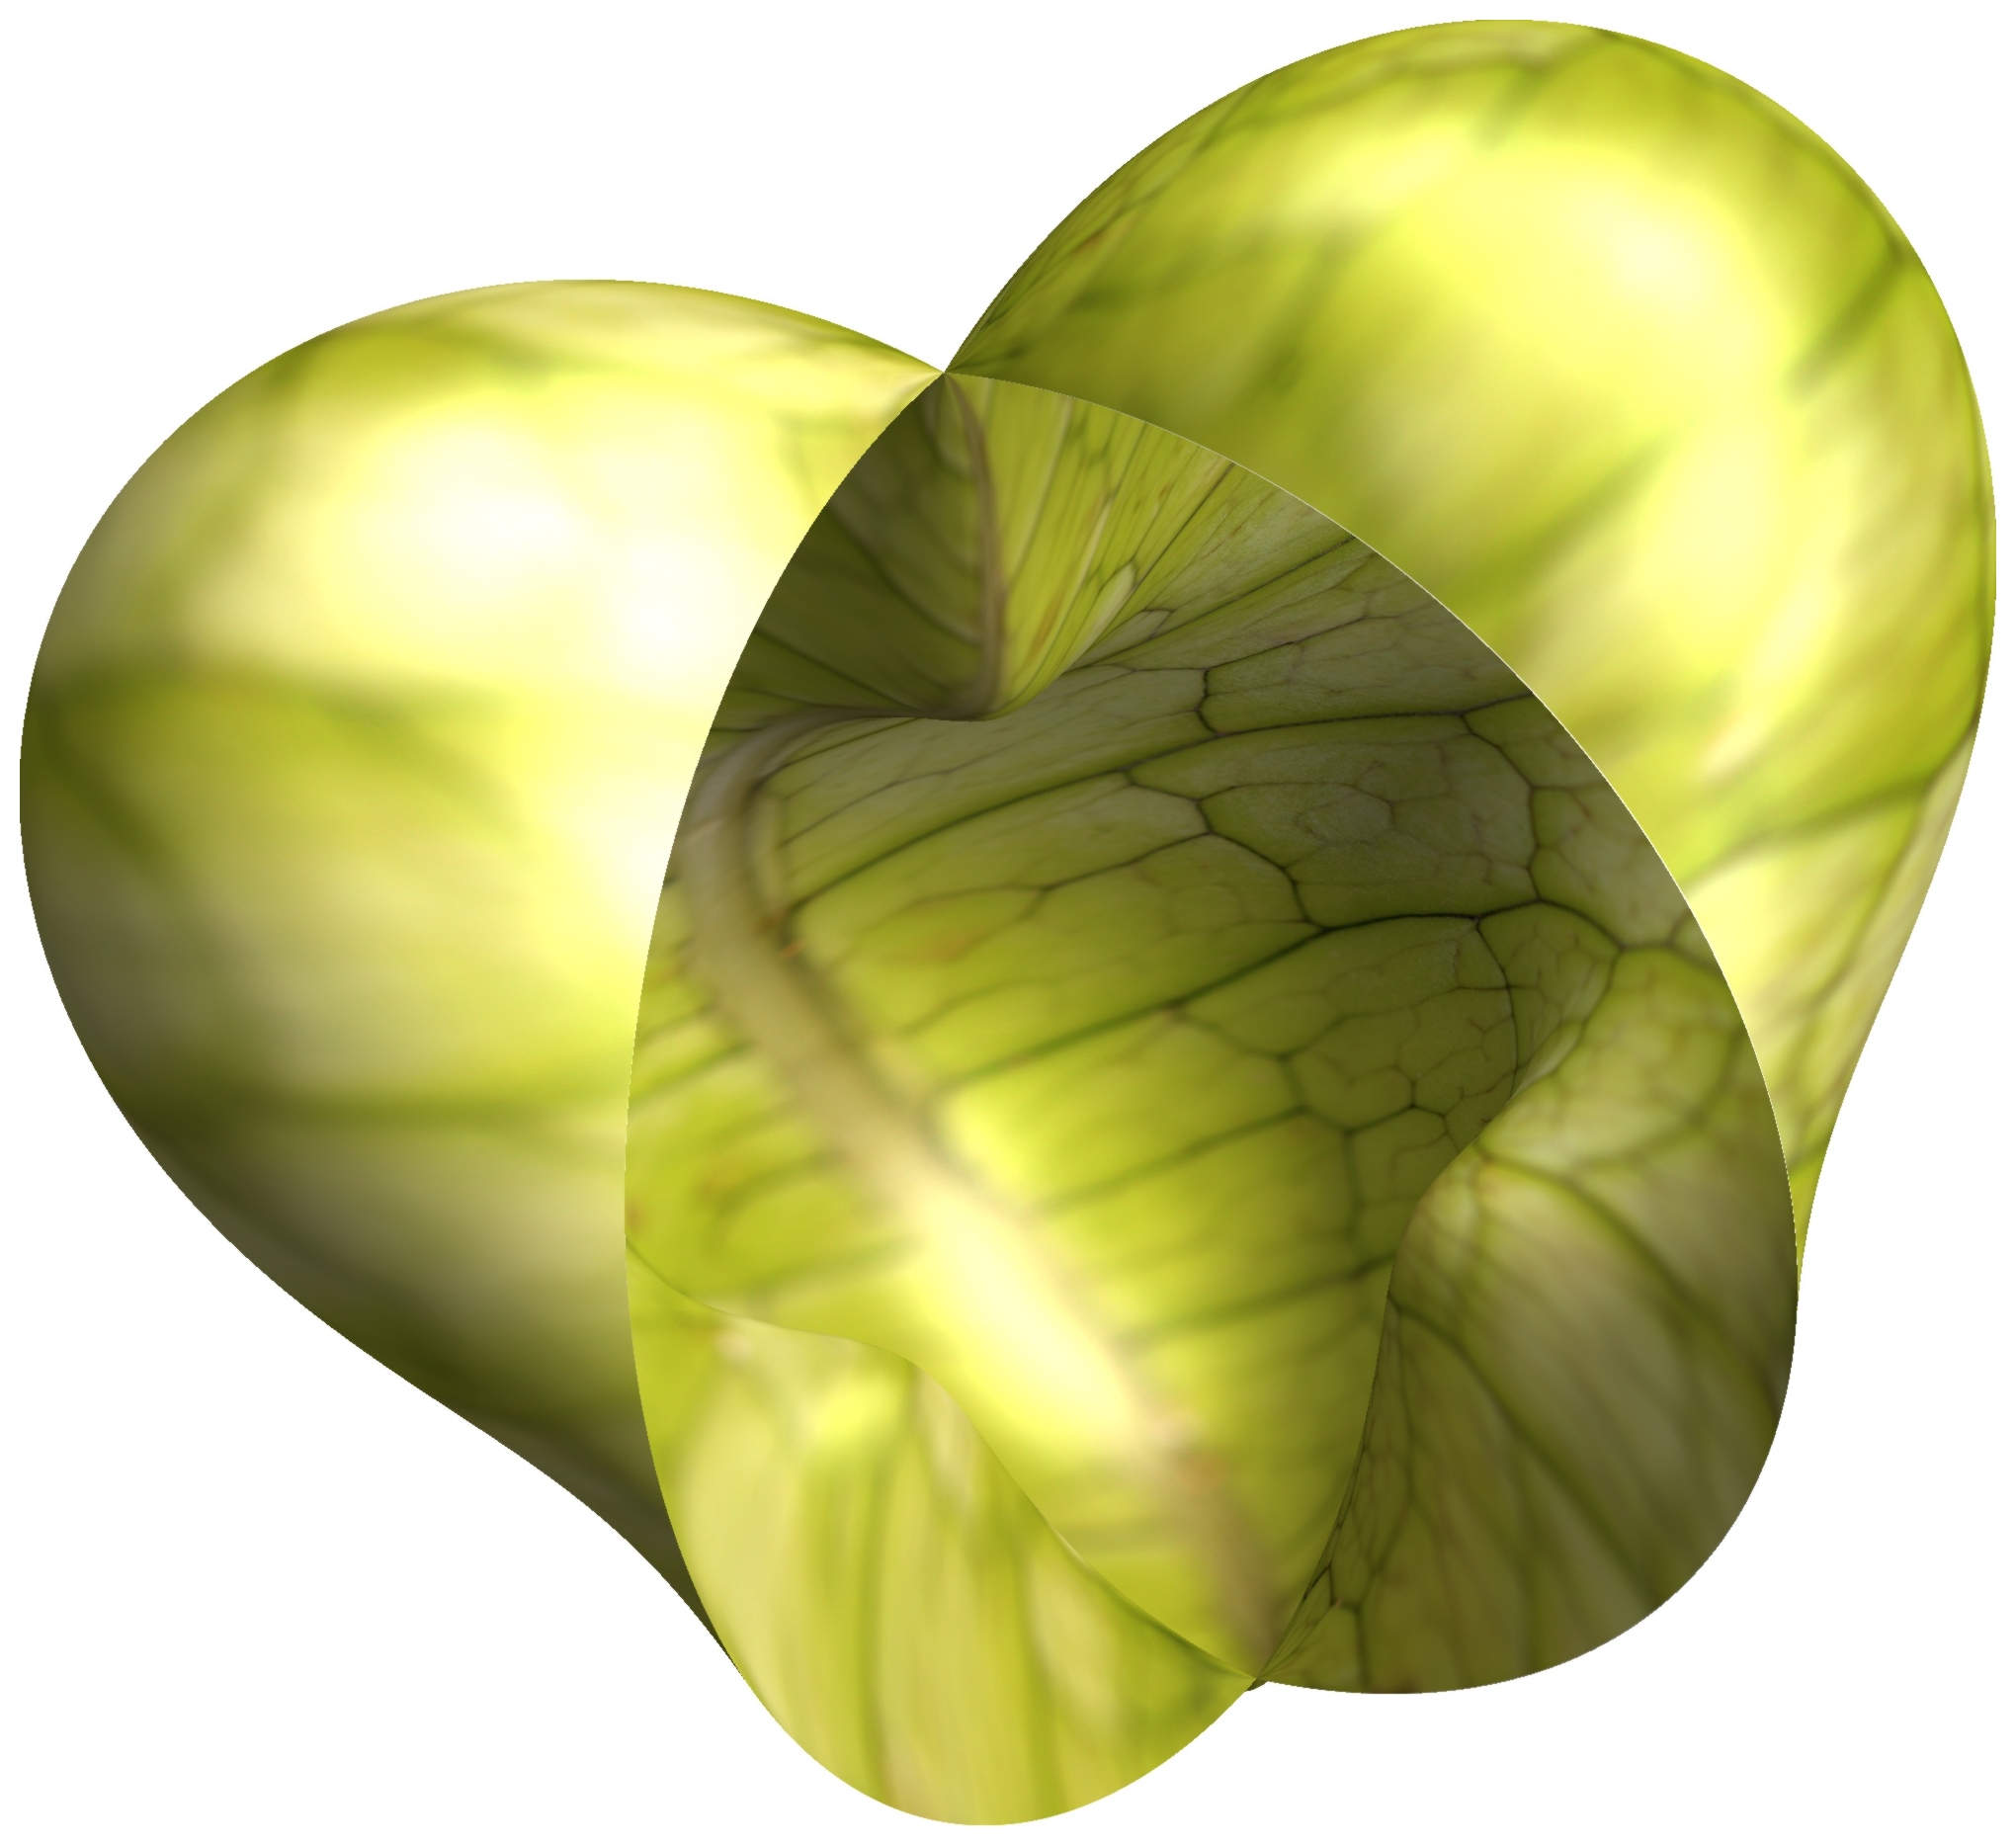
structure, plant, fruit, texture, leaf, flower, petal, pattern, food, green, produce, vegetable, geometry, yellow, sculpture, design, symmetry, 3d, graphic, shape, mathematica, cg, code, program, algorithm, mapping, geometricsculpture, sphericalplot3d, flowering plant, land plant